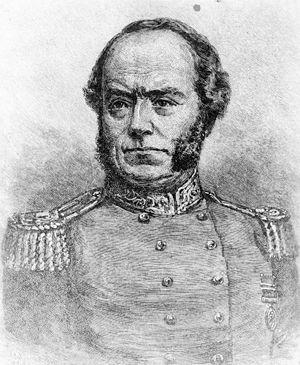
Le Major Sir Thomas Livingstone Mitchell, est un géomètre et explorateur du sud-est de l'Australie.